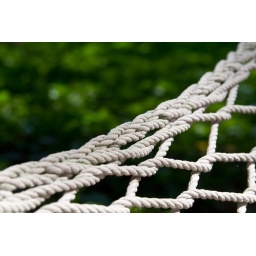
Lying back in the hammock I noticed how the texture of the rope plays against the green of the ground cover.